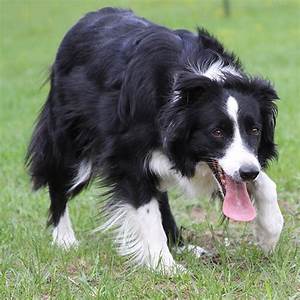
Label: dog